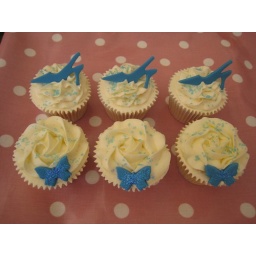
Shoes & butterflies in blue